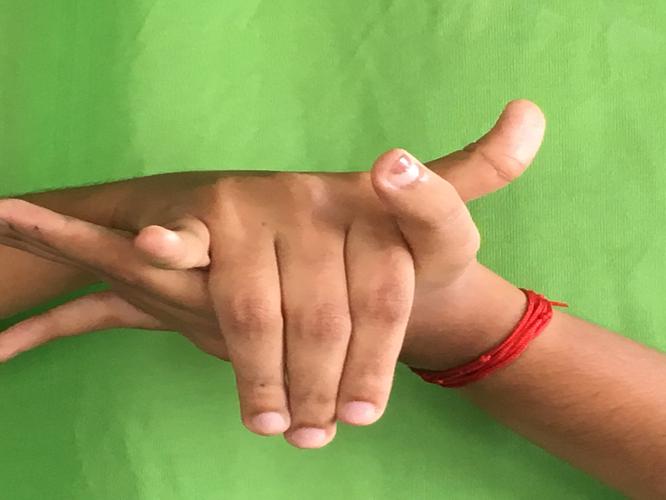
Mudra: Kurma
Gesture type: double_hand